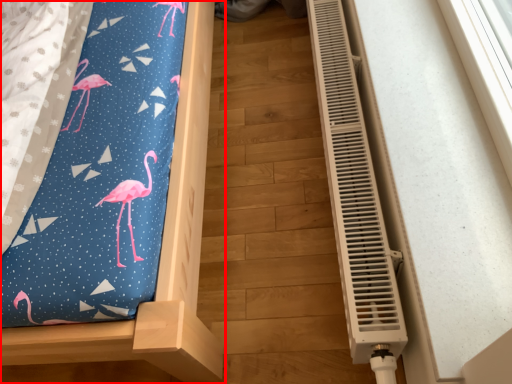
Question: From the image's perspective, where is furniture (annotated by the red box) located relative to air conditioning? Select from the following
(A) above
(B) below
Answer: A